Ana Ivanovic

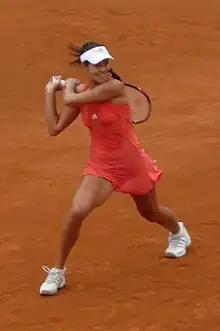
Ivanovic at the 2008 French Open

At Wimbledon, Ivanovic defeated world No. 9 Nadia Petrova in the fourth round, and saved three match points to defeat Nicole Vaidišová in the quarterfinals. In the semifinals, three-time former Wimbledon champion Venus Williams defeated Ivanovic in two sets after Ivanovic had a break in the second set.